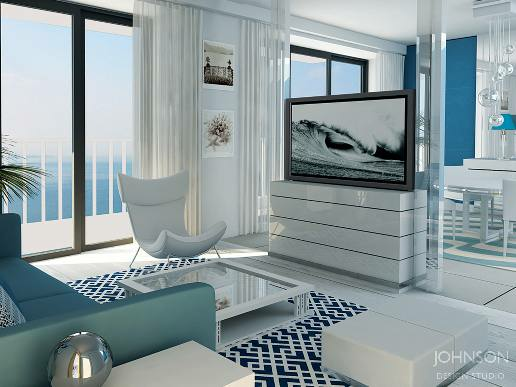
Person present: No